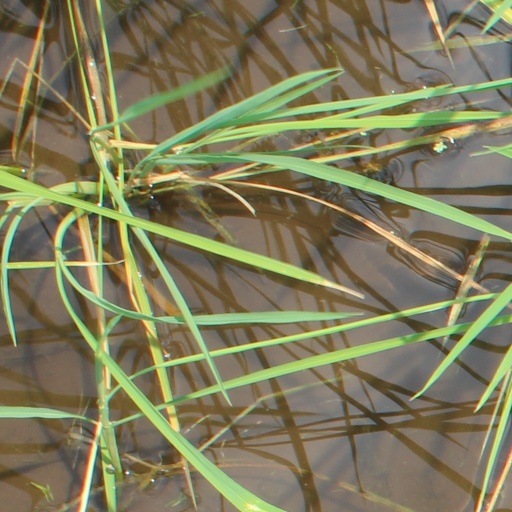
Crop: rice